Prussian Army

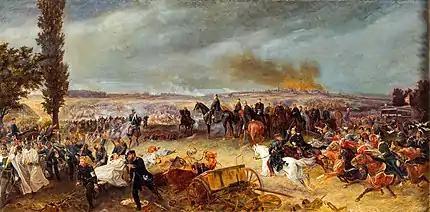
"The battle of Königgrätz, 3rd July, 1866", by Georg Bleibtreu

The government submitted Roon's army reform bill in February 1860. The Landtag opposed many of its provisions, especially the weakening of the "Landwehr", and proposed a revised bill that did away with many of the government's desired reforms. The Finance Minister, Patow, abruptly withdrew the bill on 5 May and instead simply requested a provisional budgetary increase of 9 million thalers, which was granted. William had already begun creating 'combined regiments' to replace the "Landwehr", a process which increased after Patow acquired the additional funds. Although the Landtag was opposed to these actions, William maintained the new regiments with the guidance of Manteuffel. The liberal and middle-class "Landwehr" was thus subordinated in favor of the regular army, which was composed mostly of peasantry loyal to the Hohenzollern monarchy and conservative "Junkers".